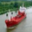
Label: ship